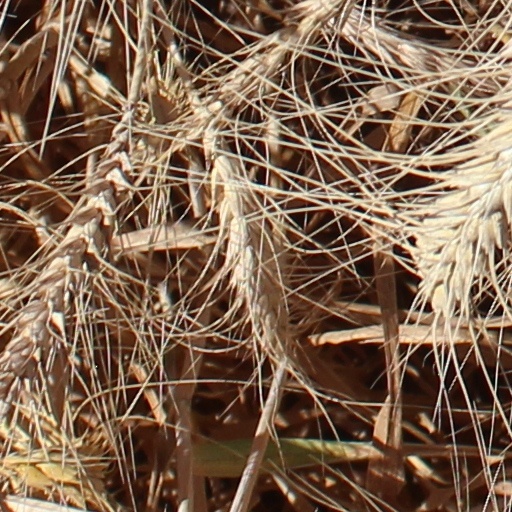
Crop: wheat